Buckwild (TV series)

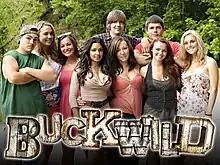
Shain, Anna, Katie, Salwa, Joey, Ashley, Tyler, Cara, and Shae (from left)

Buckwild is an American reality television series on MTV that debuted on January 3, 2013, and concluded on February 7, 2013.